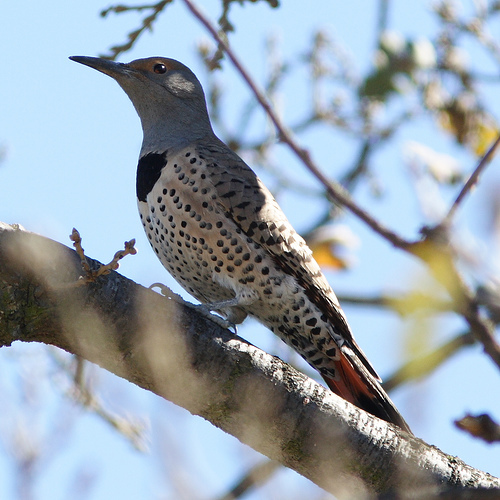
this bird has a straight beak, gray head, black patch on the chest, speckled belly, and a distinctive orange-red color on the underside of the tail feathers (retrices).
this bird has solid grey head, nape and throat, a black breast, and light brown belly, abdomen and vent that is covered with black spots.
this bird has a narrow, pointy grey beak with black eyes and grey feathers on the head, but the chest has a black patch leading to black spots over tan and white feathers.
this bird has a gray head, brown and black wings, ands black and grey spotted belly under a black patch on the chest.
this is a grey bird with a white belly with black spots and a black breast.
this bird is brown with white and has a long, pointy beak.
this bird is multi-colored; black, white,, grey, and red.
a gray bird with black and gray spots, short gray feet, a long neck, and a short beak with a little curve.
this bird has a long pointed bill, grey head feathers with white spot behind the eye and a white and brown belly covered in black dots.
this large gray bird has mottled shades of brown and taupe feathers and a red patch on the underside of its tail feathers.
Species: Northern Flicker